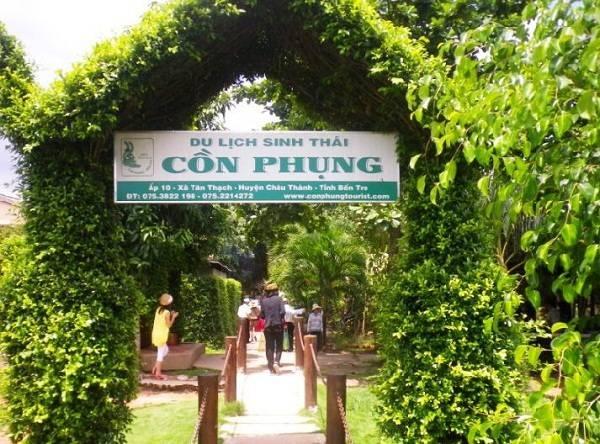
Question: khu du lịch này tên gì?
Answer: khu du lịch này tên du lịch sinh thái cồn phụng